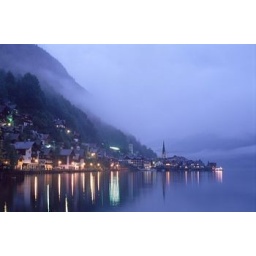
This beautiful Austrian town is perched between a mountain and a lake in the Alps.